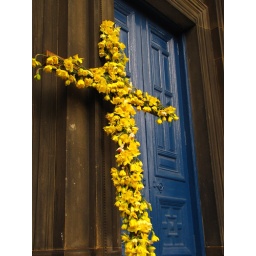
A cross of yellow daffodils leaning by the blue doors of Wellington Church on University Avenue. Glasgow, Scotland. April 2010